Ethnosport Cultural Festival

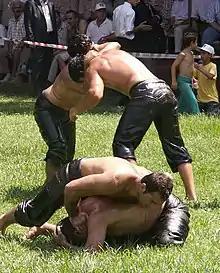
Oil wrestling

As of the third edition there are 13 different ethnosports in which athletes compete in. These include aba wrestling, shalwar wrestling, brace wrestling, oil wrestling and mounted archery.